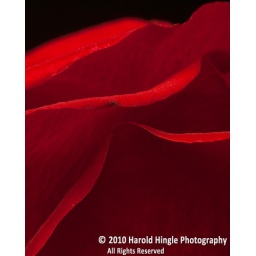
Red Rose #2, Same red rose as previous set but without the water drops. Photograph by Harold Hingle